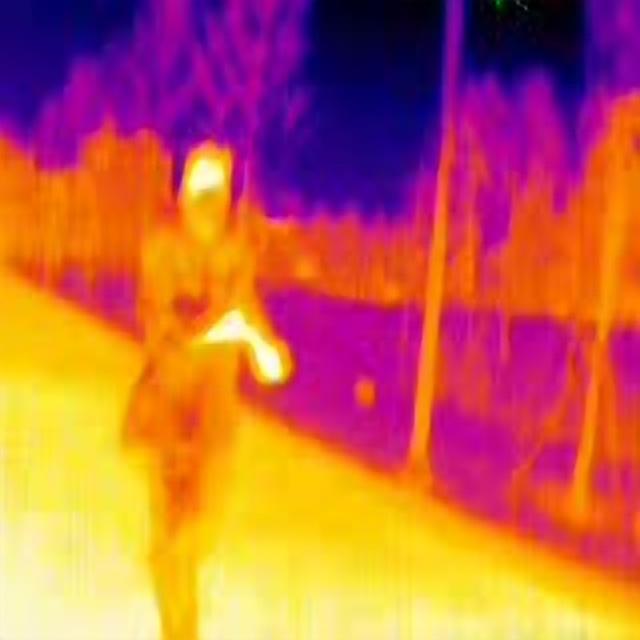
Detected objects:
label: person